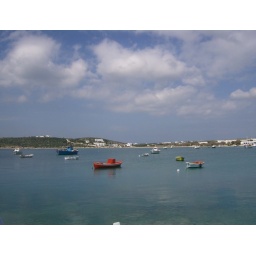
the fish boat in alukh...paros